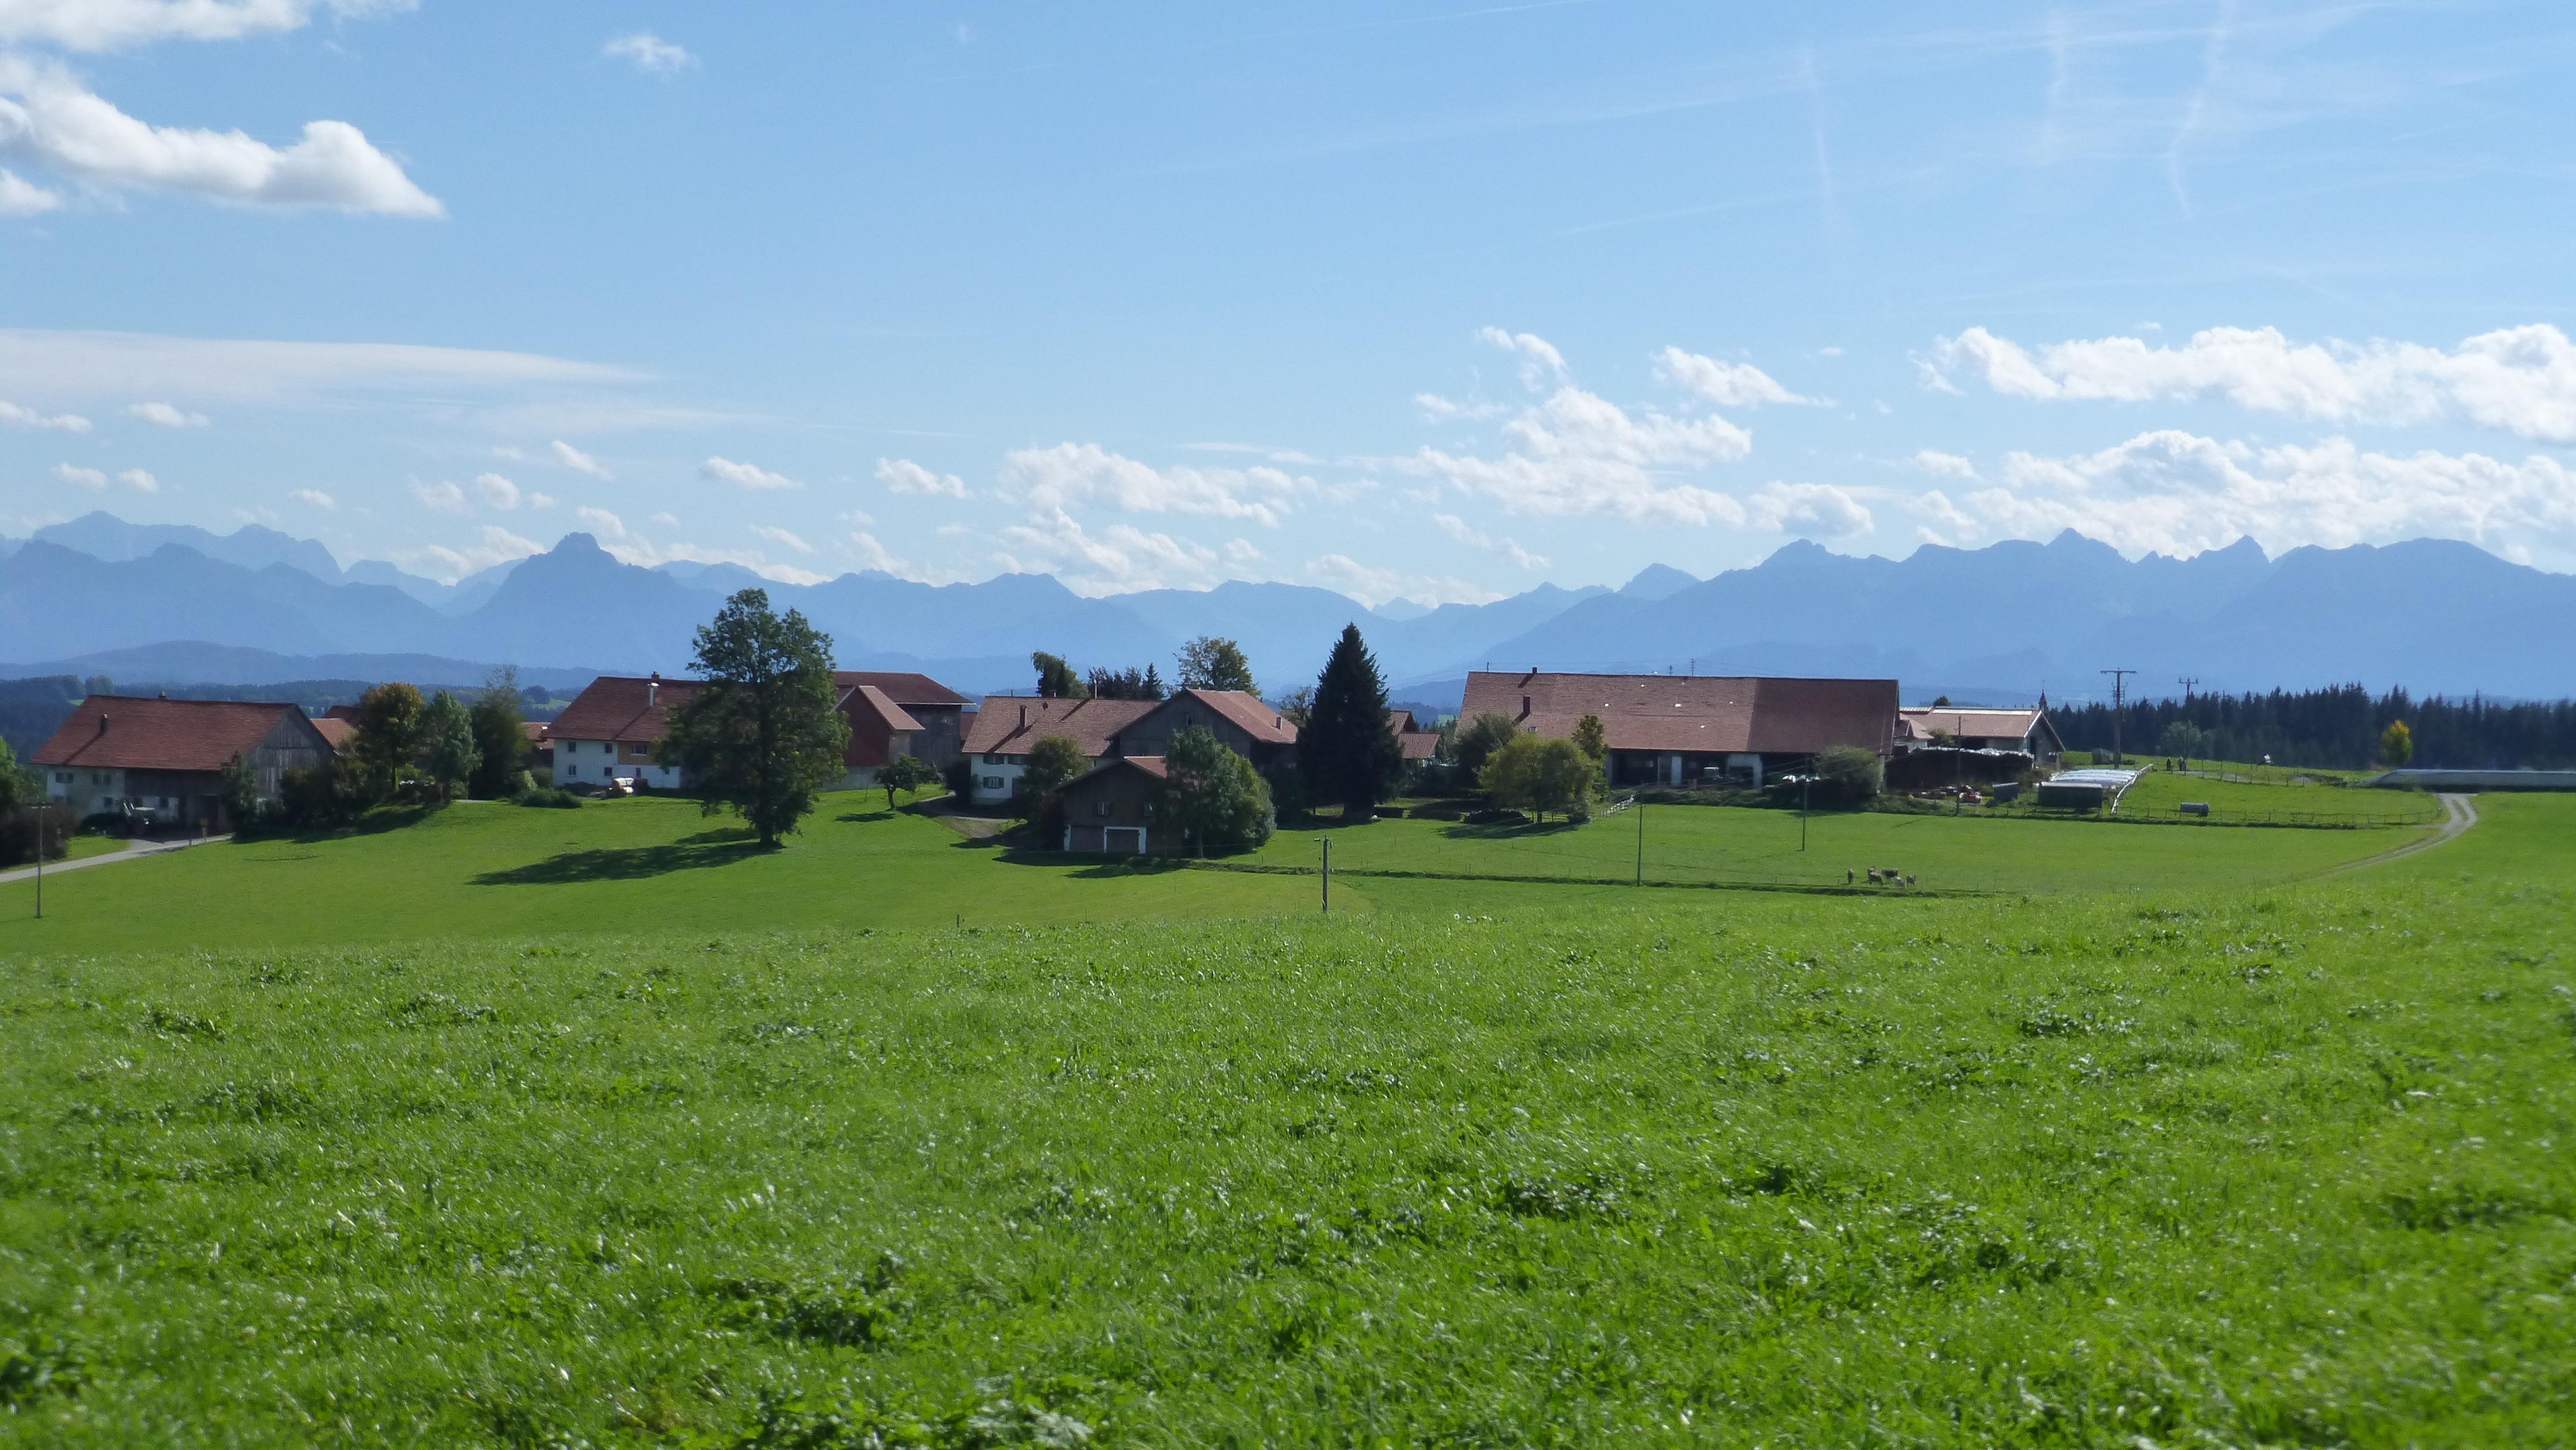
landscape, grass, mountain, sun, field, farm, lawn, meadow, prairie, hill, mountain range, panorama, village, pasture, ranch, plain, mountains, grassland, outlook, plateau, habitat, ecosystem, steppe, rural area, natural environment, geographical feature, mountainous landforms, land lot, allgau